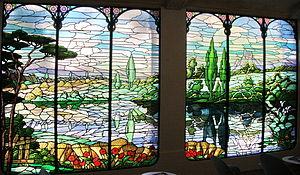
Enric Sagnier i Villavecchia, né le 21 mars 1858 à Barcelone et mort le 1ᵉʳ septembre 1931 dans cette même ville, est un architecte catalan.